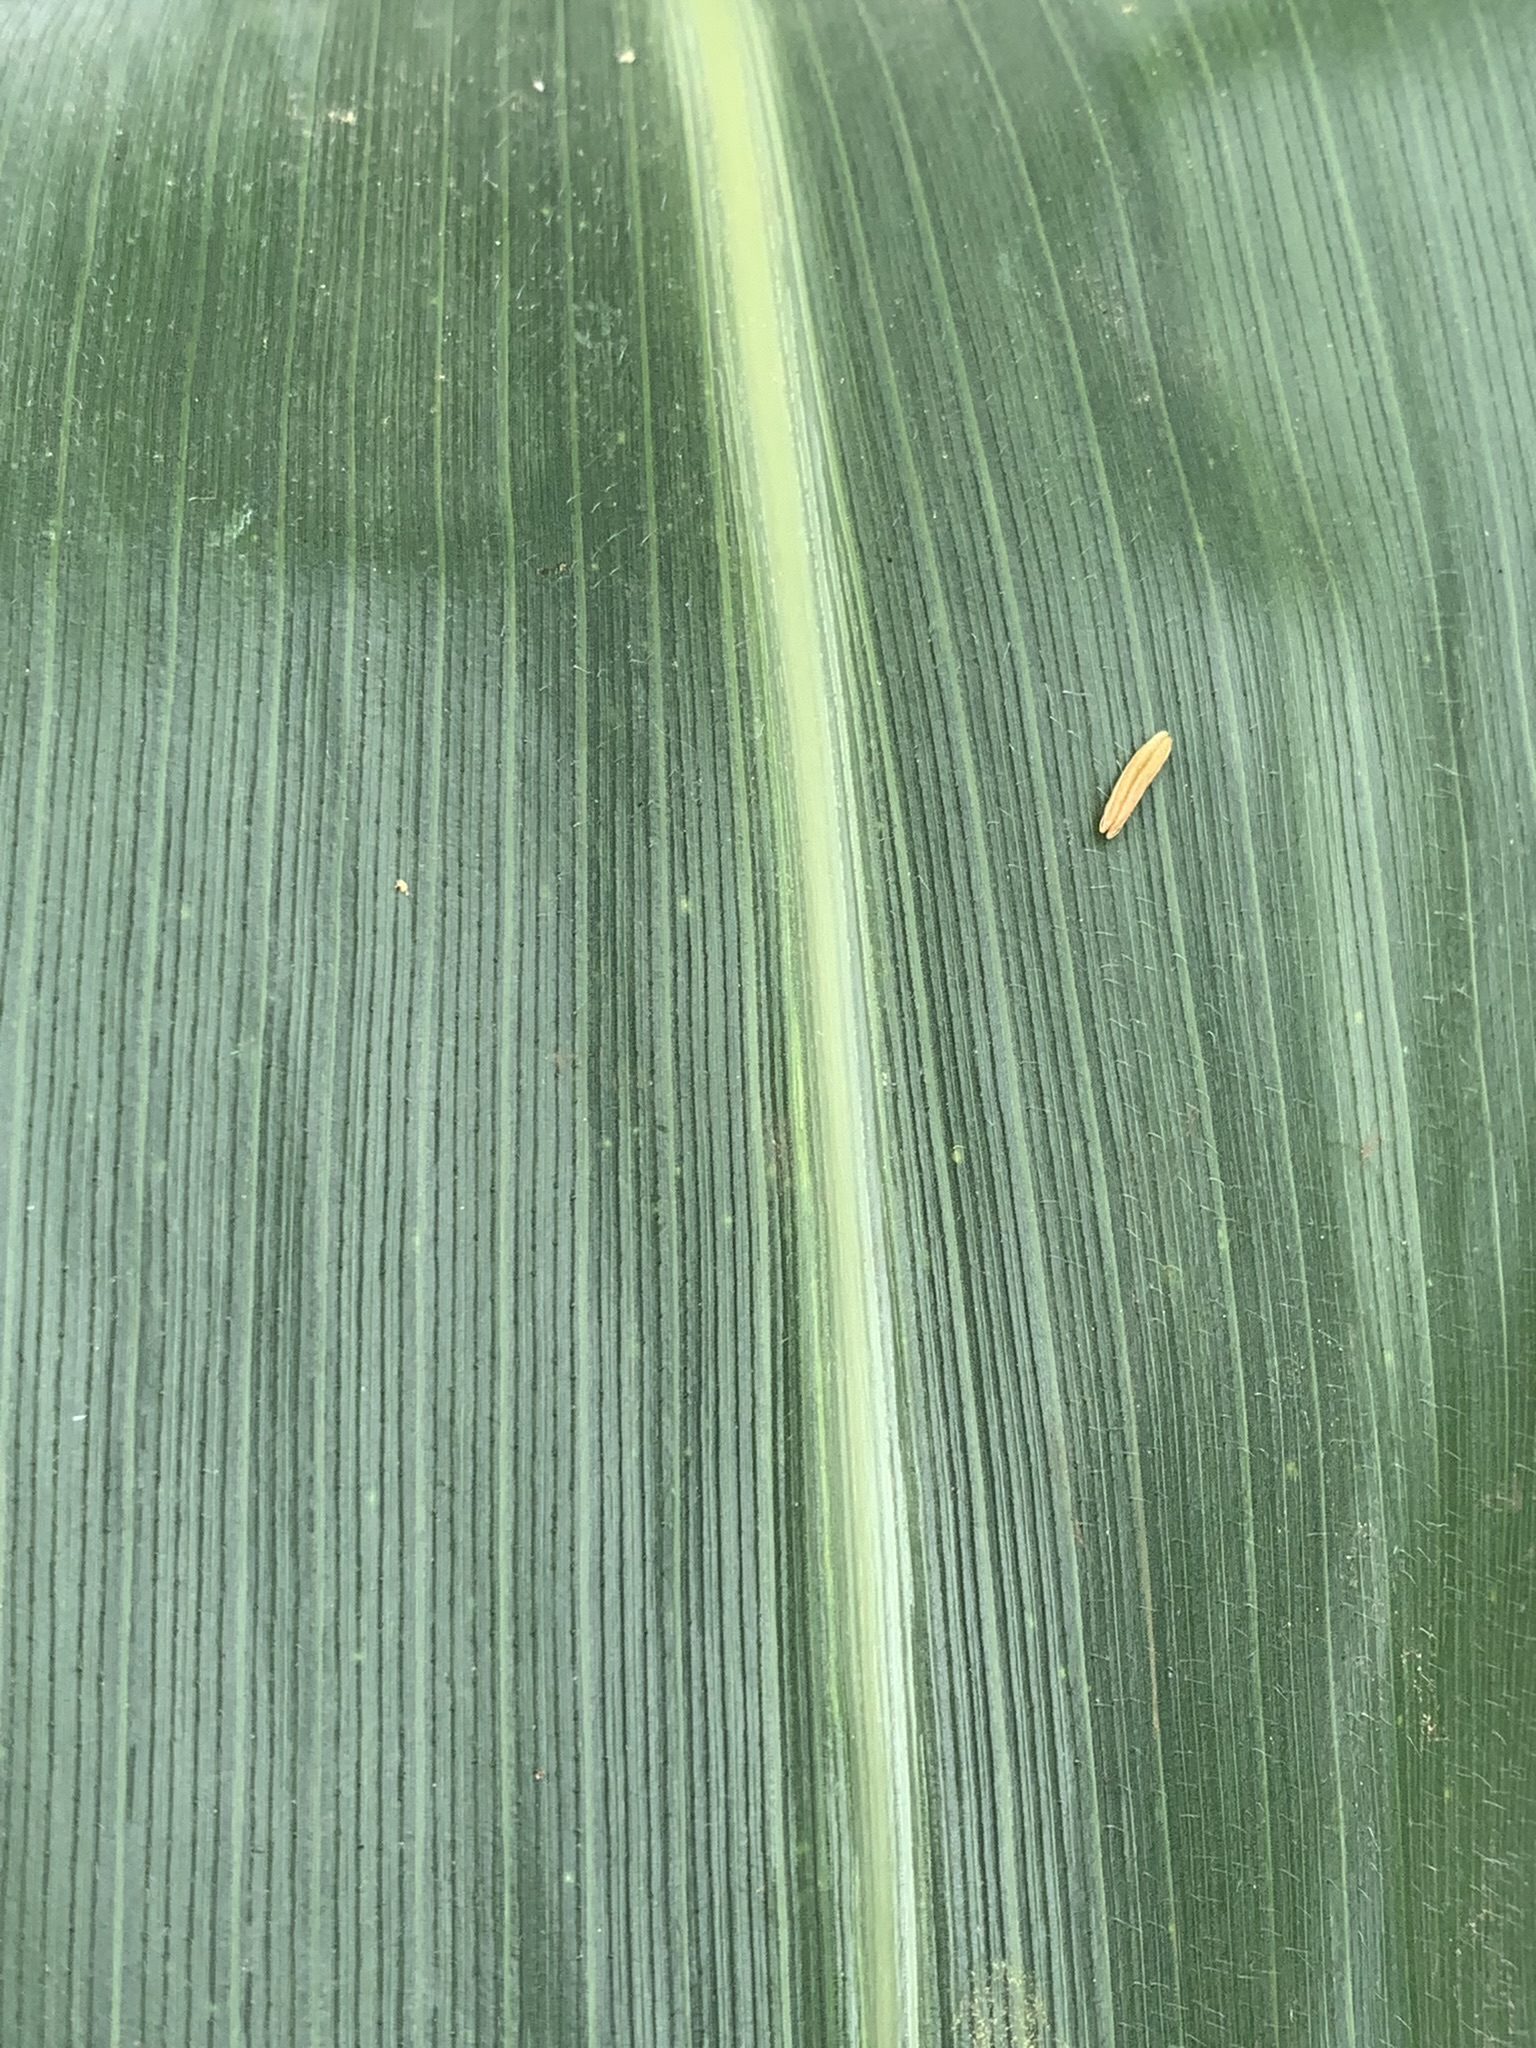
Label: Healthy